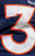
Number: 3